Yonkers Raceway & Empire City Casino

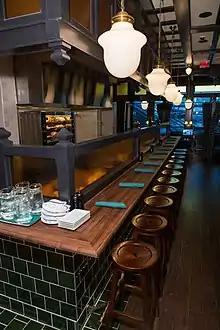
Dan Rooney's Café & Bar

The original horse racing facility was opened in 1899 as Empire City Race Track by William H. Clark's 'Empire City Trotting Club. Clark died in 1900, and, with much litigation by his heirs over its proposed sale, the track remained closed for most of the next seven years except for special events. One such event occurred in 1902, when Barney Oldfield set a one-mile (1.6 km) record in an automobile at Empire City Race Track. Driving the Ford '999', he covered the distance in 55.54 seconds.